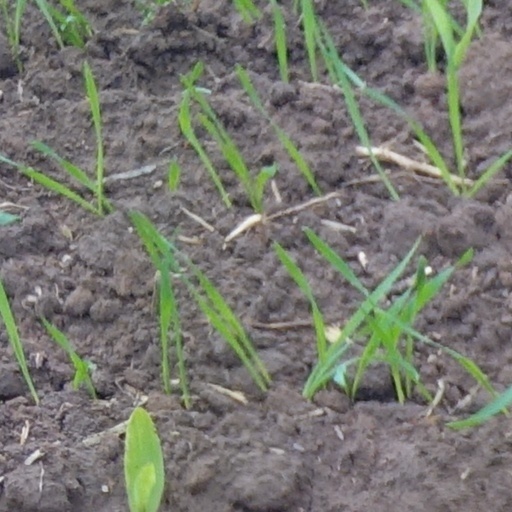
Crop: wheat